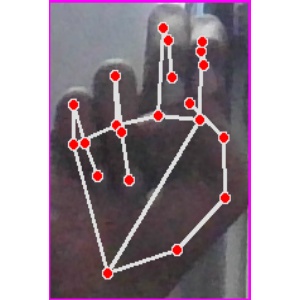
अक्षर: ह